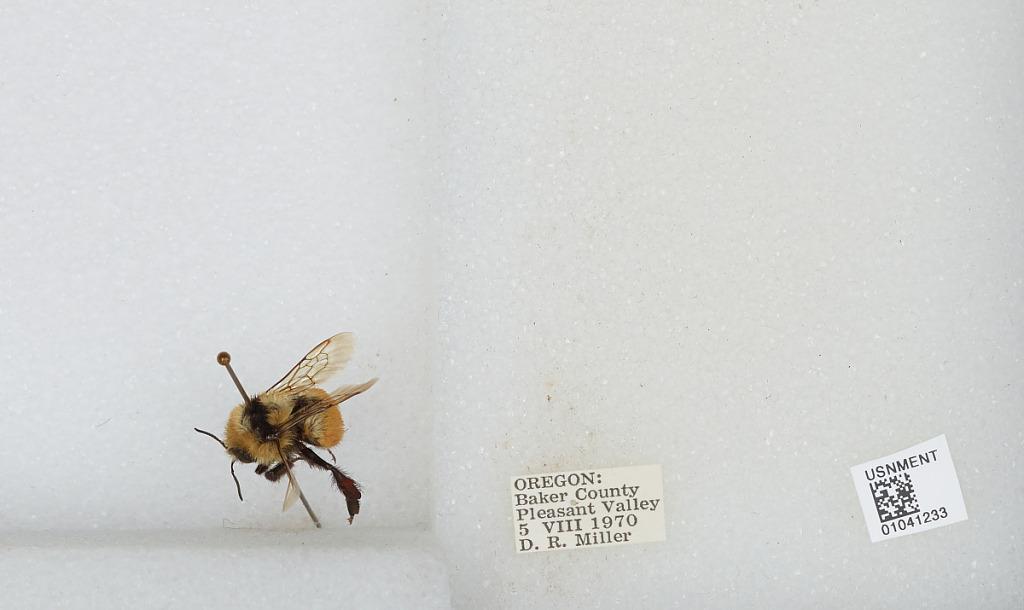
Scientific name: Bombus sp.
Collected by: D. Miller
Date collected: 1970-8-5
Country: United States
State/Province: Oregon
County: Baker
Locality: Pleasant Valley
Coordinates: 44.6744, -117.631